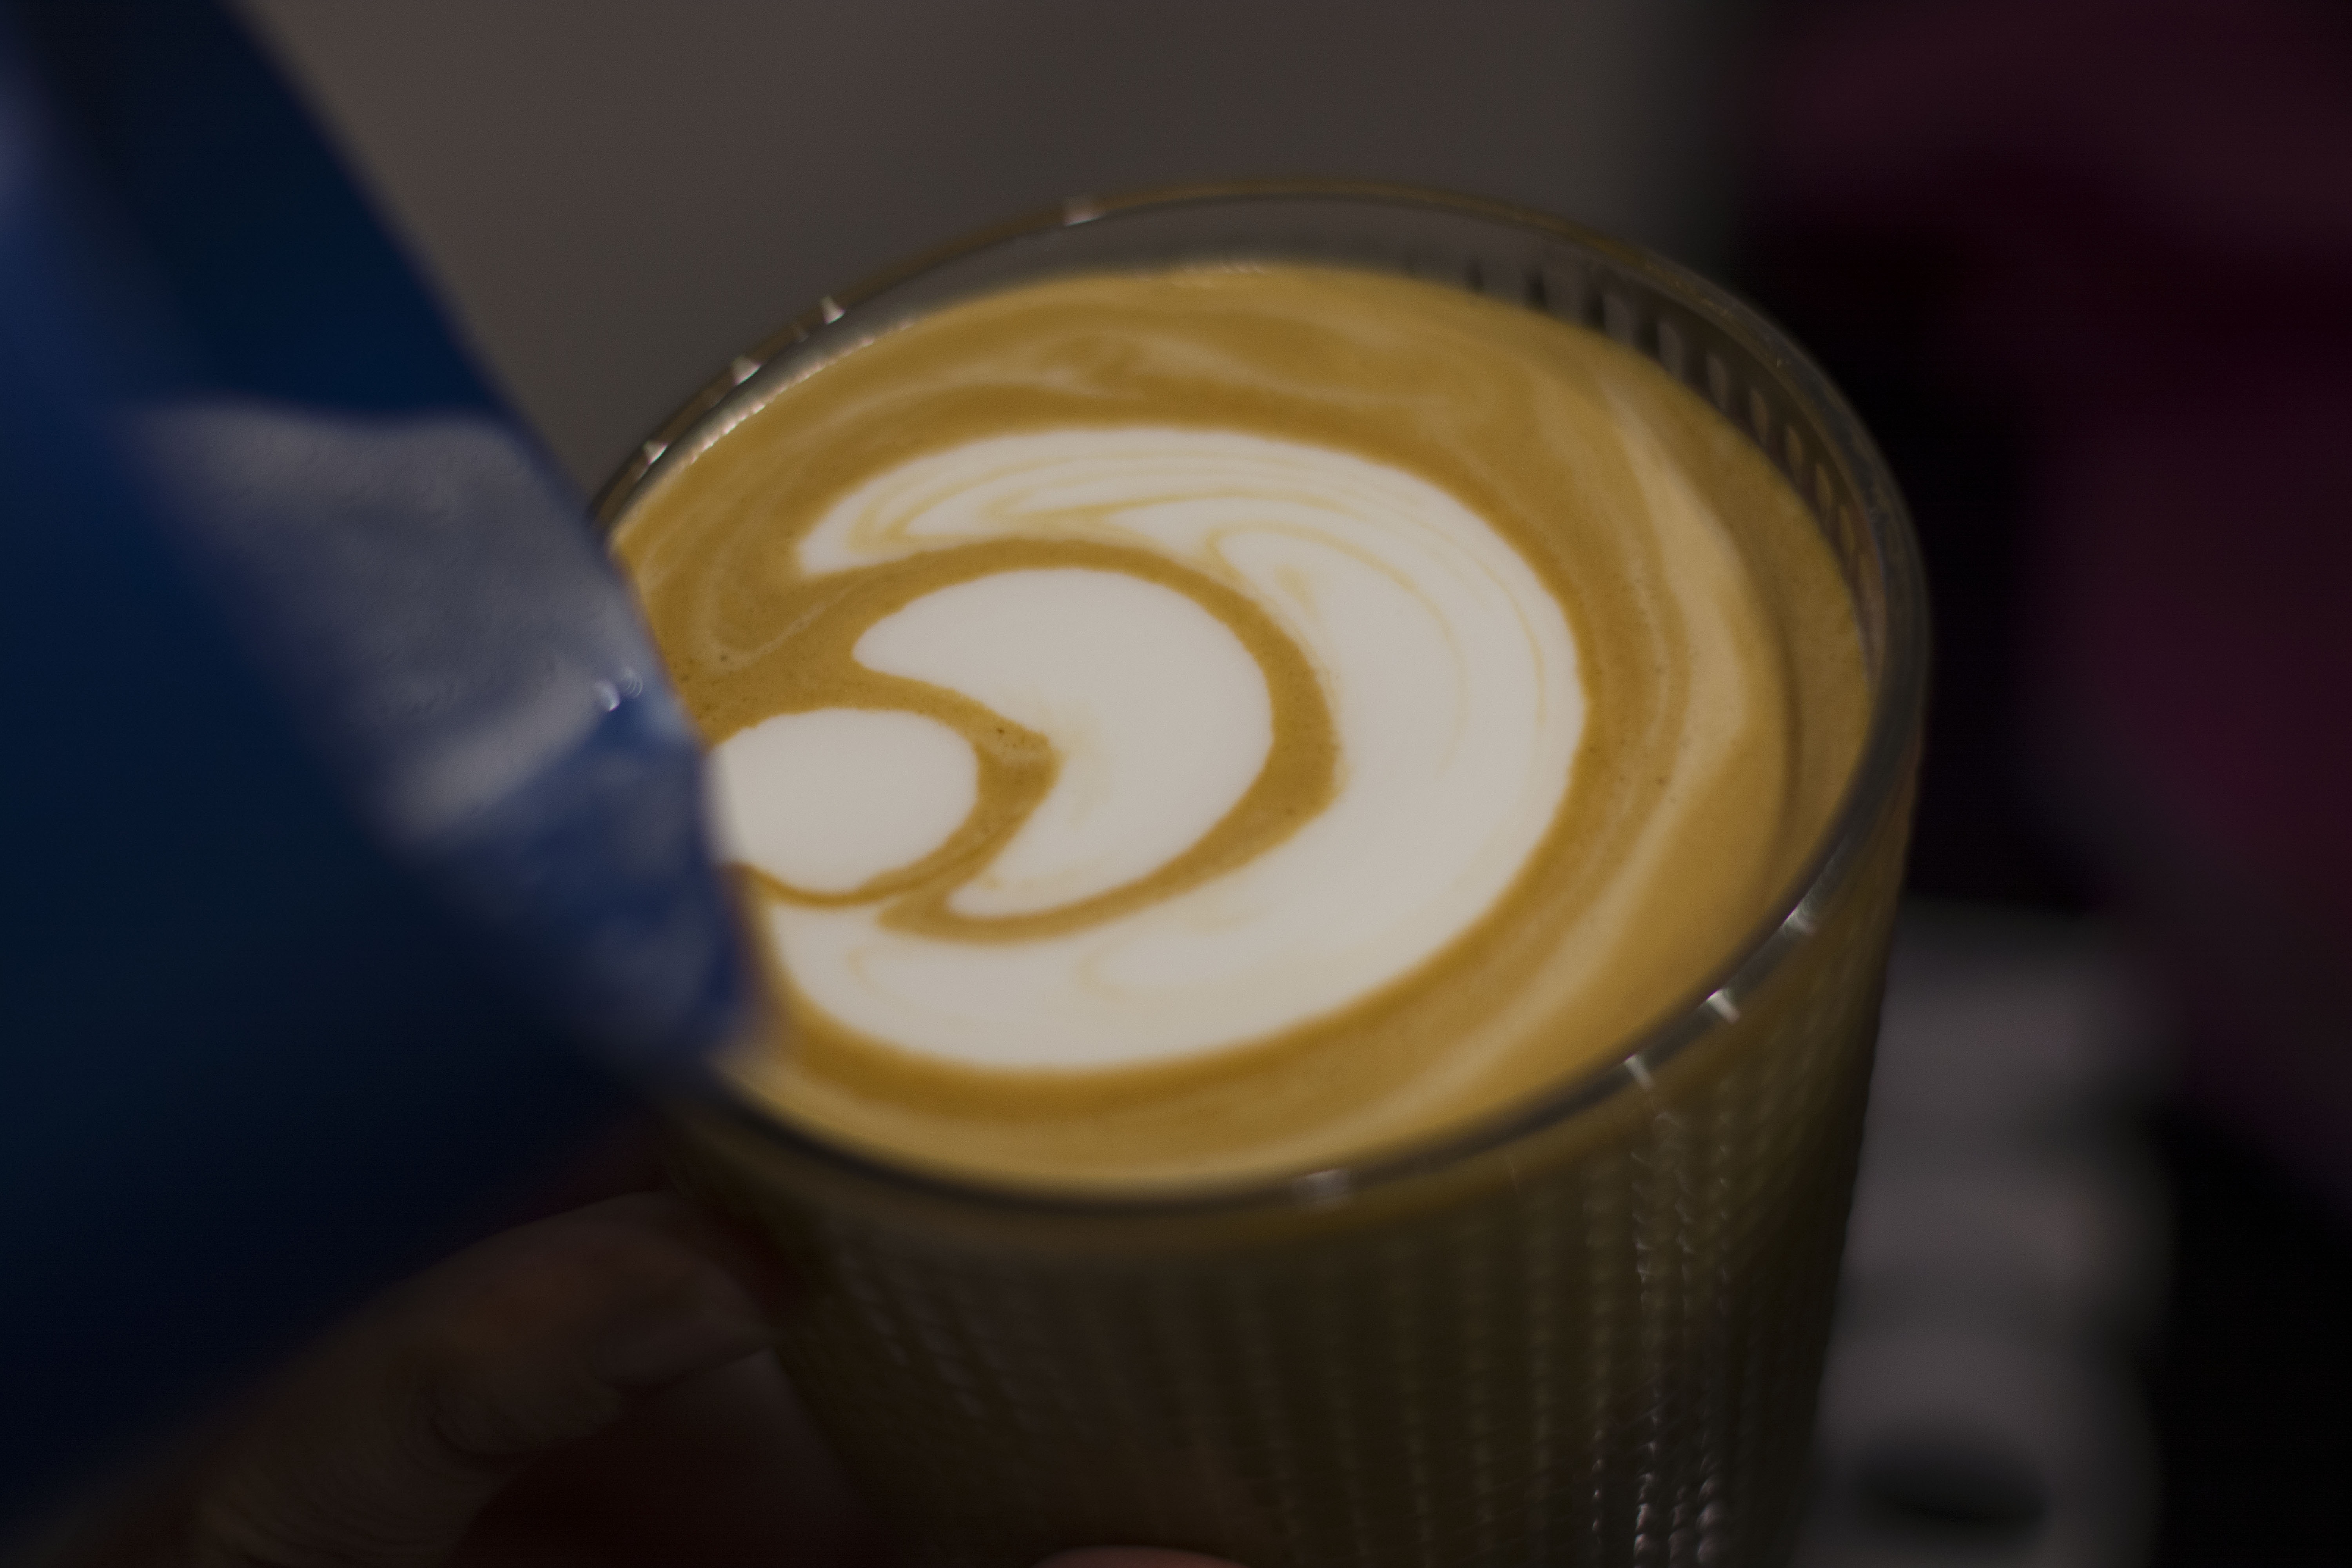
coffee, caff macchiato, cortado, flat white, latte, cafe au lait, drink, ristretto, white coffee, coffee milk, espresso, cappuccino, cup, cuban espresso, mocaccino, food, sweetness, caffeine, Java coffee, latte macchiato, coffee cup, milk, frapp coffee